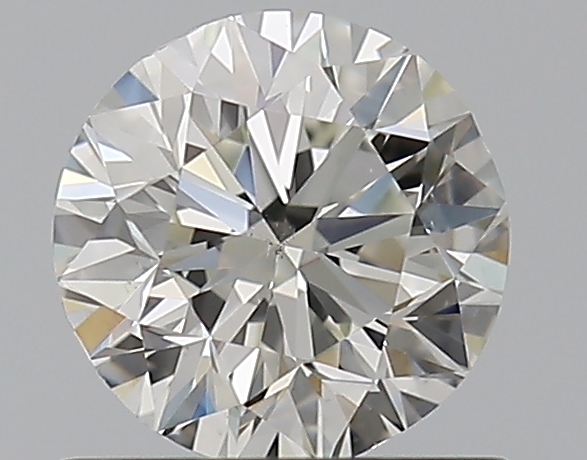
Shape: round
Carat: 0.7
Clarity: VS2
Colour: J
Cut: GD
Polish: EX
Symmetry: VG
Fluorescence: N
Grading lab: GIA
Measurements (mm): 5.51 x 5.57 x 3.59